History of lighthouses in Canada

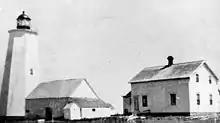
Miscou lighthouse 1930

Offshore from Vancouver Island on Canada's Pacific coast, the Imperial lighthouses at Race Rocks and what is now Fisgard Lighthouse National Historic Site were built by Herman Otto Tiedemann in 1860 to safeguard the approaches to the Royal Navy base at Esquimalt.